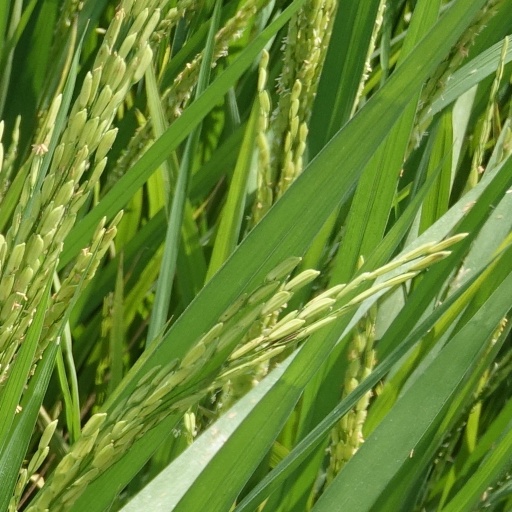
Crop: rice